Music of Annapolis

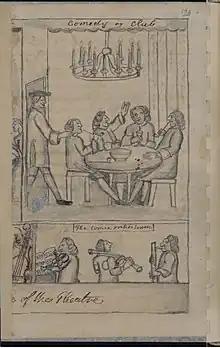
Caricature featuring the Tuesday Club's comic orchestra from The history of the ancient and honorable Tuesday club, ca 1755. From the collection at the John Work Garrett Library.

During the colonial era, Annapolis was one of the larger cities in North America, and was home to an organization called the Tuesday Club, which documented musical activity in the city in more detail than any other record of its kind. The club was founded in 1745 by Alexander Hamilton in imitation of similar clubs in Edinburgh, specifically the Whin-Bush Club. Music was not initially the major focus of the group, but it soon came to specialize in musical activities at biweekly meetings known as "sederunts". Both original vocal and instrumental material and published compositions were a part of the Tuesday Club's repertoire, including Scottish and English folksongs, and English theatrical pieces. Among the club's members was Jonas Green, printer of the "Maryland Gazette" and publisher of music books, and Thomas Bacon, the club's most renowned composer whose works were very much in the European model. No compositions from the club gained significant acclaim outside of the city.